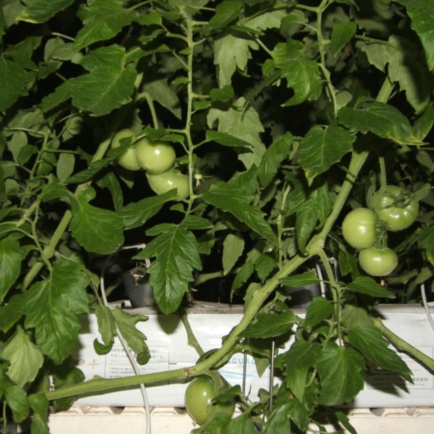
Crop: tomato